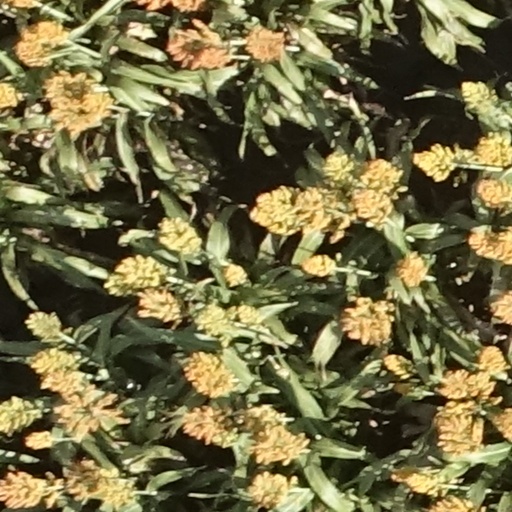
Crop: sorghum